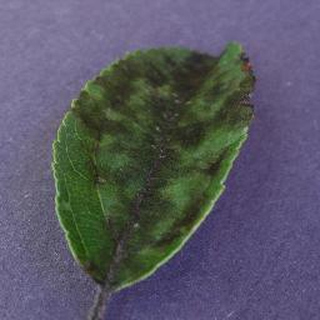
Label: apple_apple_scab